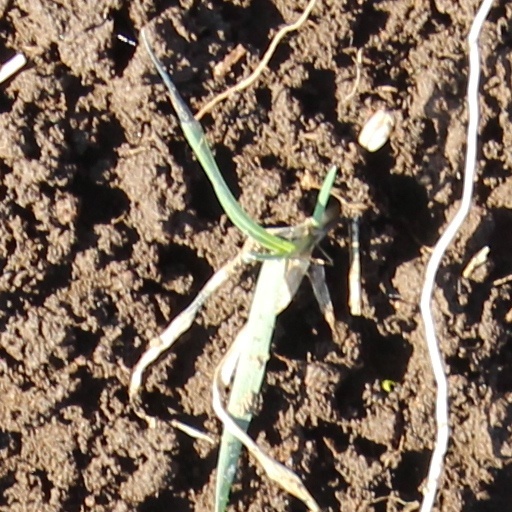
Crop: wheat